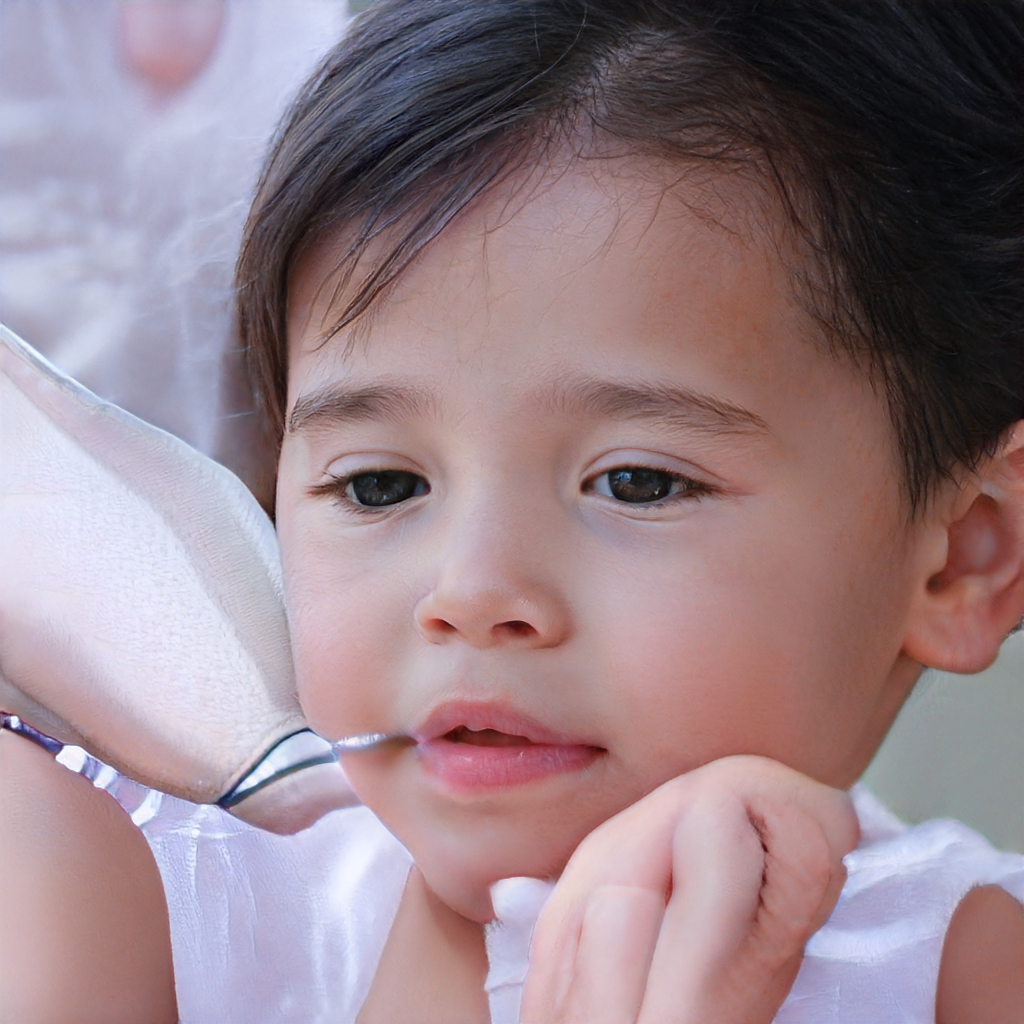
Gender: Female